Taronga Zoo

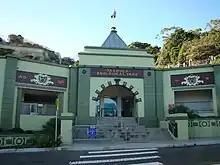
Taronga Zoo lower-level entrance

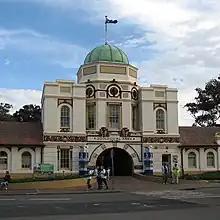
The historic entrance of Taronga Zoo

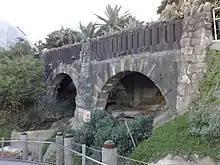
Rustic Bridge, a historical relic of the zoo

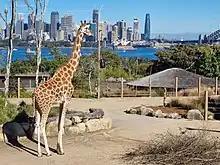
Giraffe in front of Sydney's skyline in African Savannah exhibit

The Royal Zoological Society of New South Wales opened the first public zoo in New South Wales in 1884 at Billy Goat Swamp in Moore Park, on a site now occupied by Sydney Boys High School and Sydney Girls High School. Inspired by a 1908 visit to the Hamburg Zoo, the secretary of the zoo, Albert Sherbourne Le Souef, envisioned a new zoo based on the bar-less concept. After realising that the Moore Park site was too small, the NSW Government granted of land north of Sydney Harbour. A further were later granted in 1916, and the zoo at its current site opened to the public on 7 October 1916.